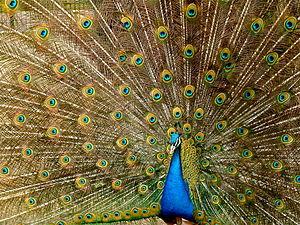
Un paon faisant la roue. Sunda: Merak midang, mébérkeun buntutna anu warna-warni.
Le Paon bleu est une espèce d'oiseaux galliformes de la famille des Phasianidés. Son cri strident et la longue queue au plumage ocellé qui permet au mâle de « faire la roue », de même que les nuances métalliques - bleu paon - arborées par celui-ci, expliquent la notoriété de cet oiseau de grande taille. L'espèce est originaire des forêts d'Asie, plus principalement d'Inde, du Pakistan et du Sri Lanka, mais on l'élève un peu partout dans le monde comme animal domestique depuis l'Antiquité. Comme la plupart des Phasianidés, le dimorphisme sexuel est important et par ailleurs plusieurs variétés colorées ont été obtenues en plus du bleu d'origine : blanc, nigripenne et arlequin. Le paon bleu est traditionnellement utilisé comme ornement des grands parcs ou comme volaille comestible, et ses plumes ornent les chapeaux ou les bouquets. Dans la culture populaire c'est un symbole religieux et un thème récurrent des beaux arts.
La théorie du handicap, principe du handicap ou théorie du signalement fiable est une hypothèse d'évolution biologique formulée à l'origine par le biologiste Amotz Zahavi en 1975 pour expliquer comment l'évolution a développé des solutions permettant aux animaux d'émettre des signaux « honnêtes » et dignes de confiance entre individus qui auraient tout intérêt au contraire à bluffer et se tromper entre eux. Ces signaux peuvent être utilisés par les individus pour évaluer de façon fiable la qualité des différents partenaires potentiels, à l'inverse des signaux « malhonnêtes ».
Chez les espèces utilisant la reproduction sexuée, l'attirance sexuelle désigne l'attirance vers d'autres membres de la même espèce pour réaliser la copulation ou pour des activités érotiques.